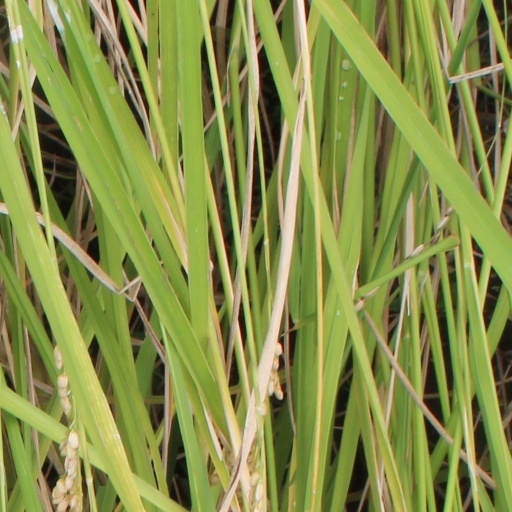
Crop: rice